Minimally differentiated acute myeloblastic leukemia

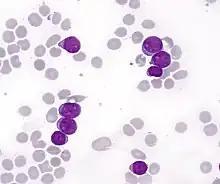
The appearance of acute myeloblastic leukemia, M0 under microscope. Blasts show no Auer rods.

Minimally differentiated acute myeloblastic leukemia is a subtype of AML. It is classified as M0 by FAB. It represents 2–3% of all cases of AML. Although minimally differentiated AML was recognized earlier, criteria for FAB M0 were developed in 1987. The blasts in these cases cannot be recognized as myeloid based on morphology and cytochemistry, but immunophenotyping demonstrates myeloid antigens.